Ilen School

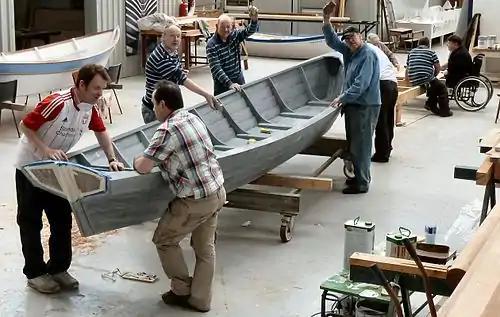
Ilen School students working on a gandelow

A wide range of traditional Irish boats are constructed by the students, including the gandelow, currach and dory. In addition, the school was involved in the rebuilding of the A. K. Ilen (re-launched in May 2018 and from which the school gets its name) which was designed by Edward Conor Marshall O'Brien and built near Baltimore, County Cork in 1926.